Austro-Italian ironclad arms race

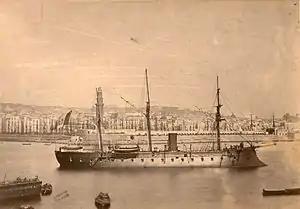

One week after presenting his ironclad plan to the Chamber of Deputies, Persano obtained approval from Prime Minister Rattazzi's cabinet to proceed. Soon after, Persano signed contracts for four ironclads to begin construction in French shipyards. These ships would ultimately form the . All four ships were designed by French naval architects, but three different shipyards were used to construct them, with and both being constructed at the Société Nouvelle des Forges et Chantiers de la Méditerranée shipyard in La Seyne, while and were constructed at the Gouin et Guibert shipyard in St. Nazaire, and the Arman Brothers shipyard in Bordeaux, respectively.